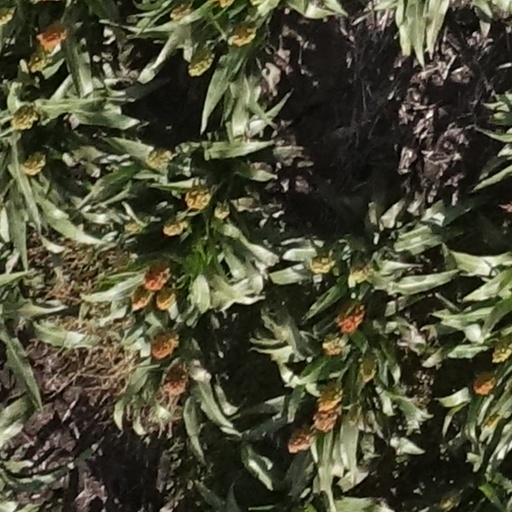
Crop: sorghum